Old Wolfstein Castle

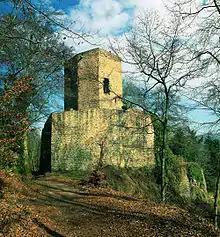
Alt-Wolfstein Castle

Old Wolfstein Castle (also called the "Altes Schloß"), is a ruined hillside castle on the eastern slopes of the Königsberg at the narrowest point in the Lauter valley near Wolfstein in the county of Kusel in the German state of Rhineland-Palatinate.